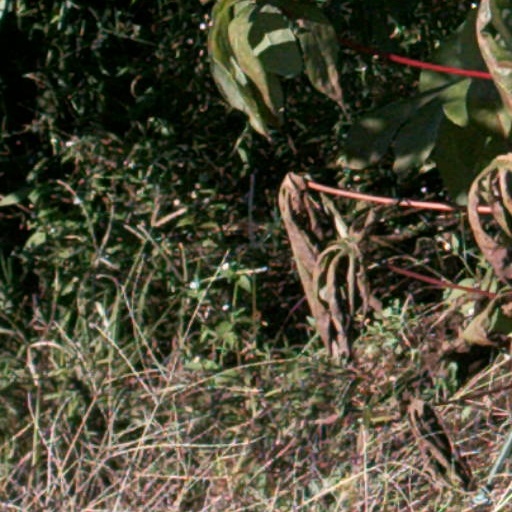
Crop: cassava